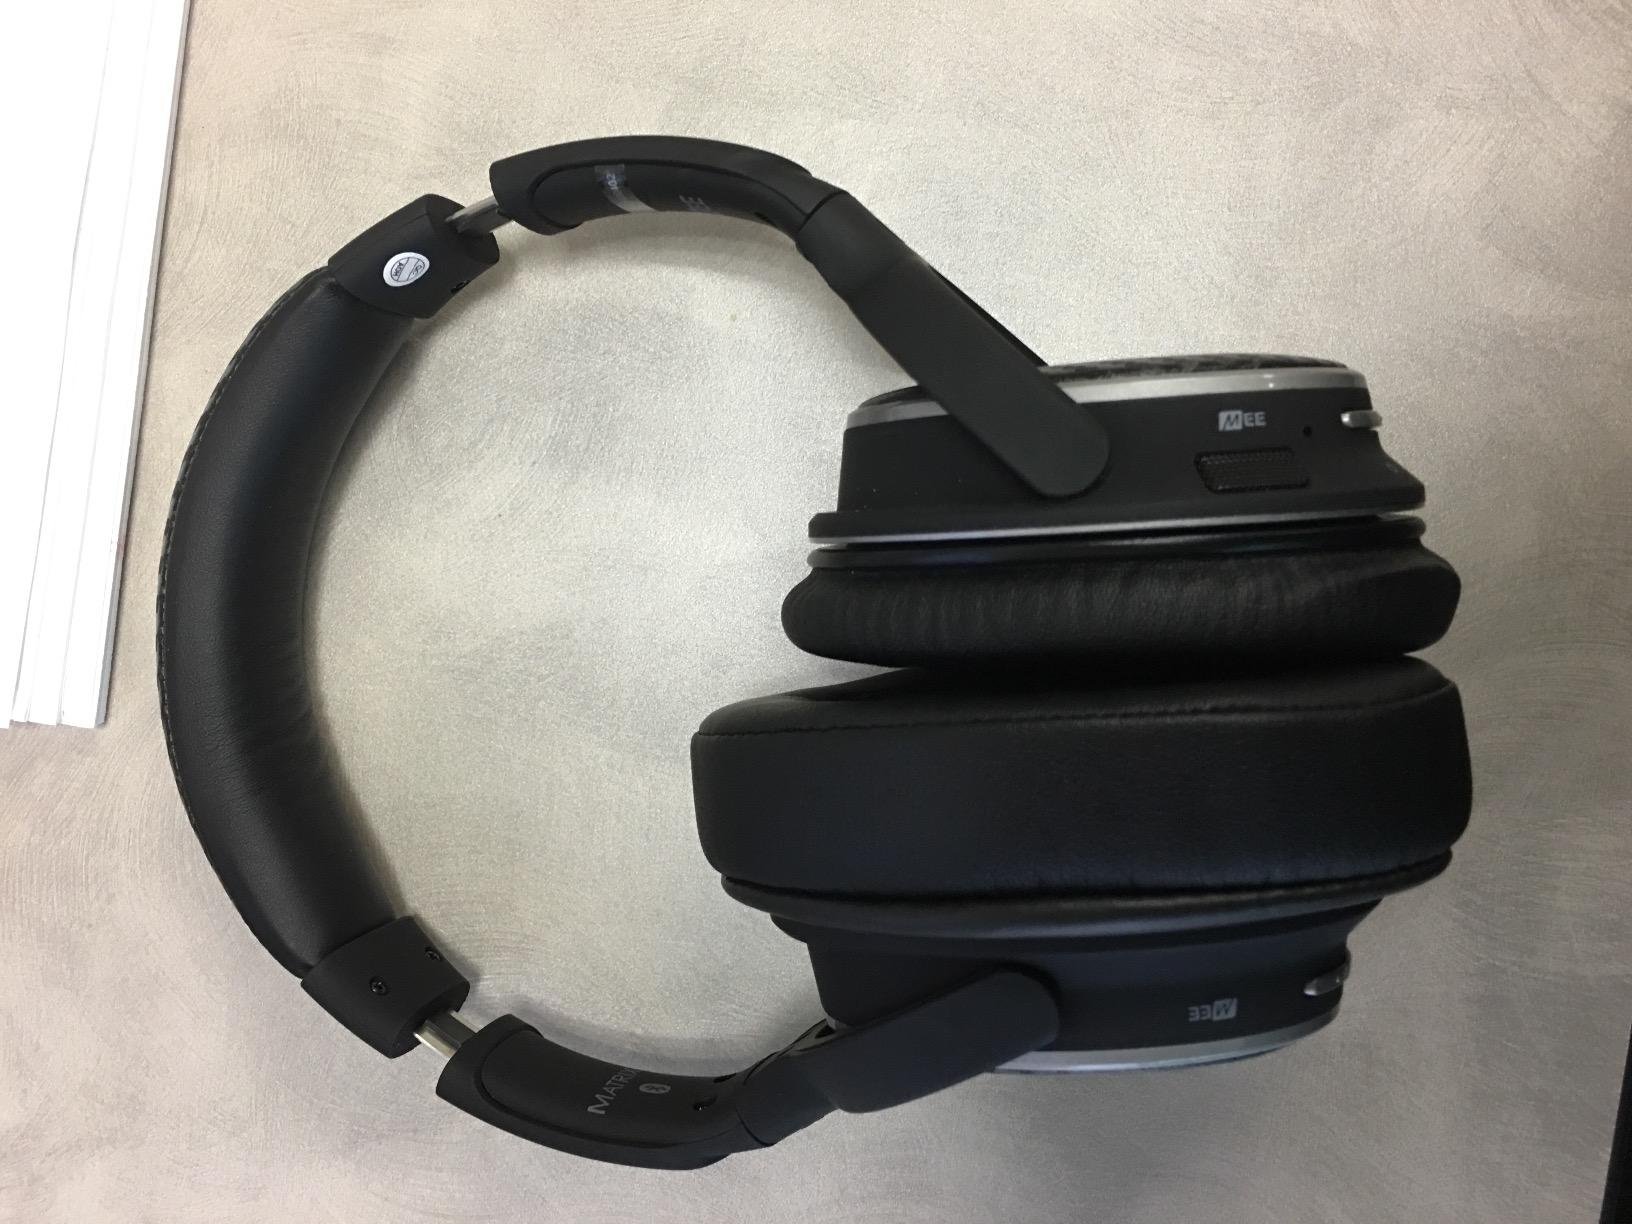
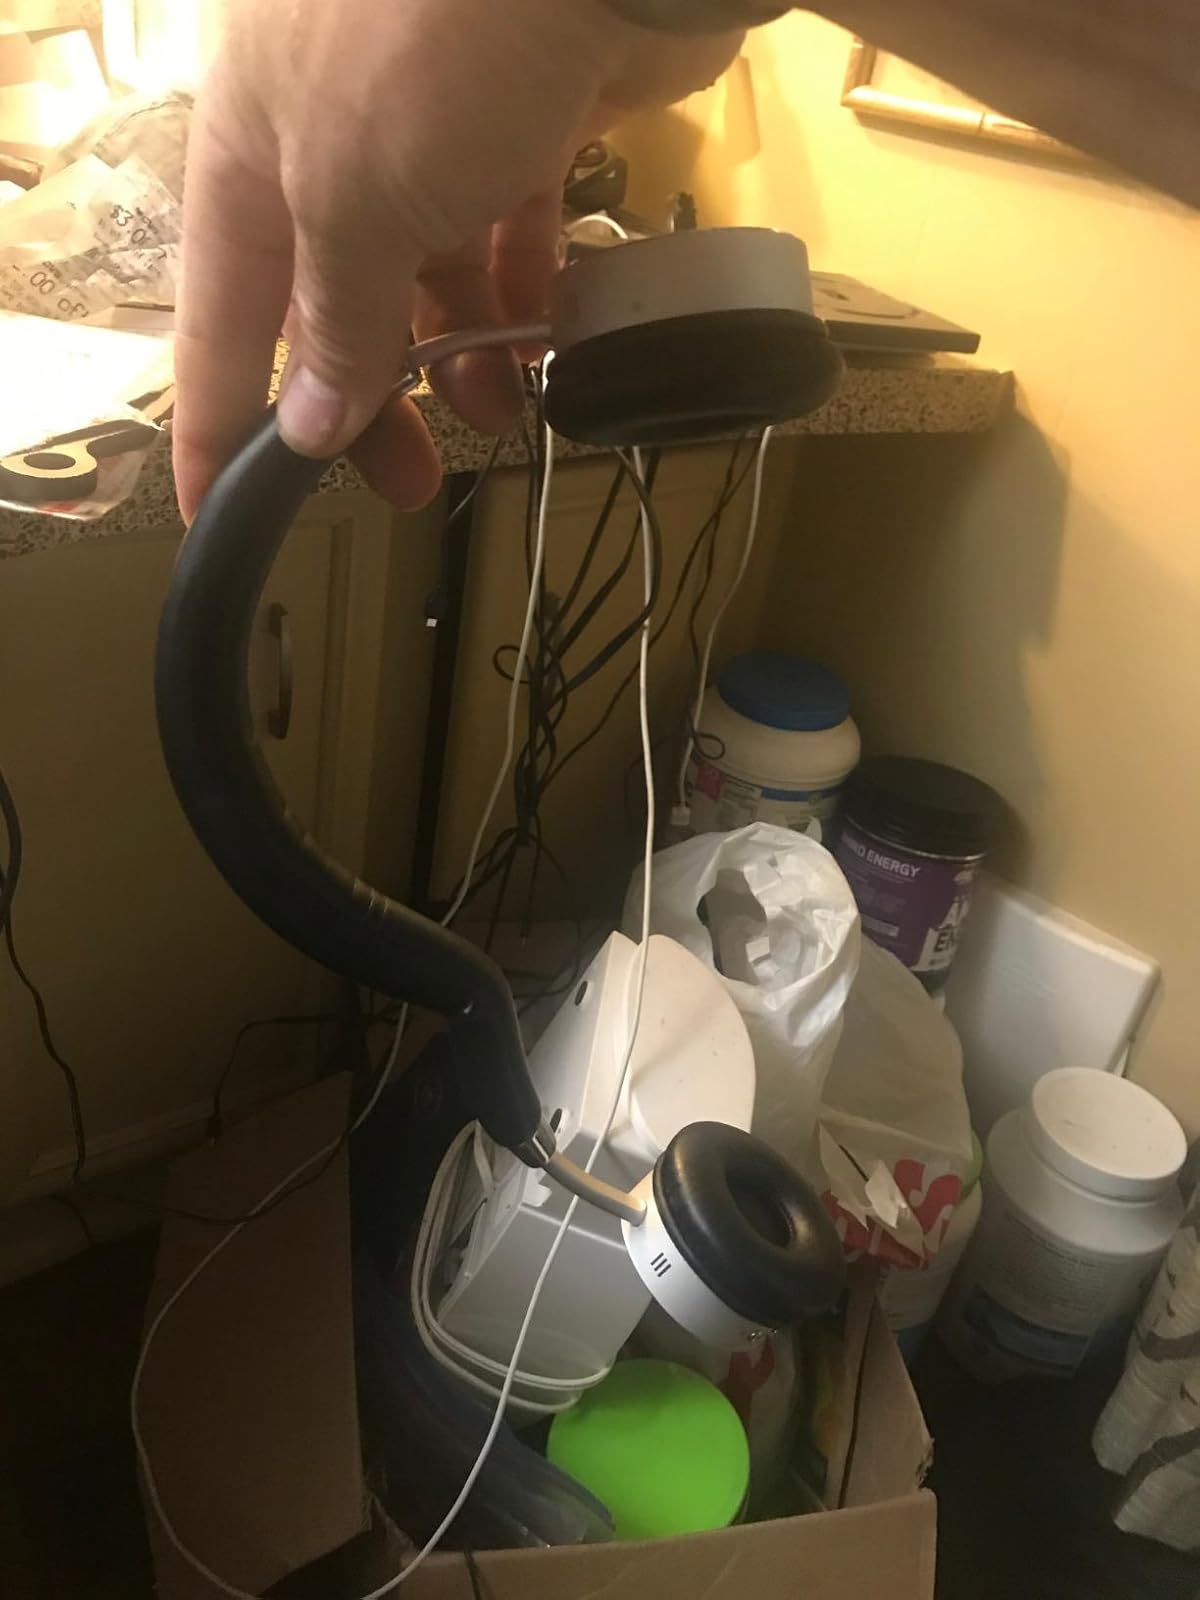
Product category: headphones
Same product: no